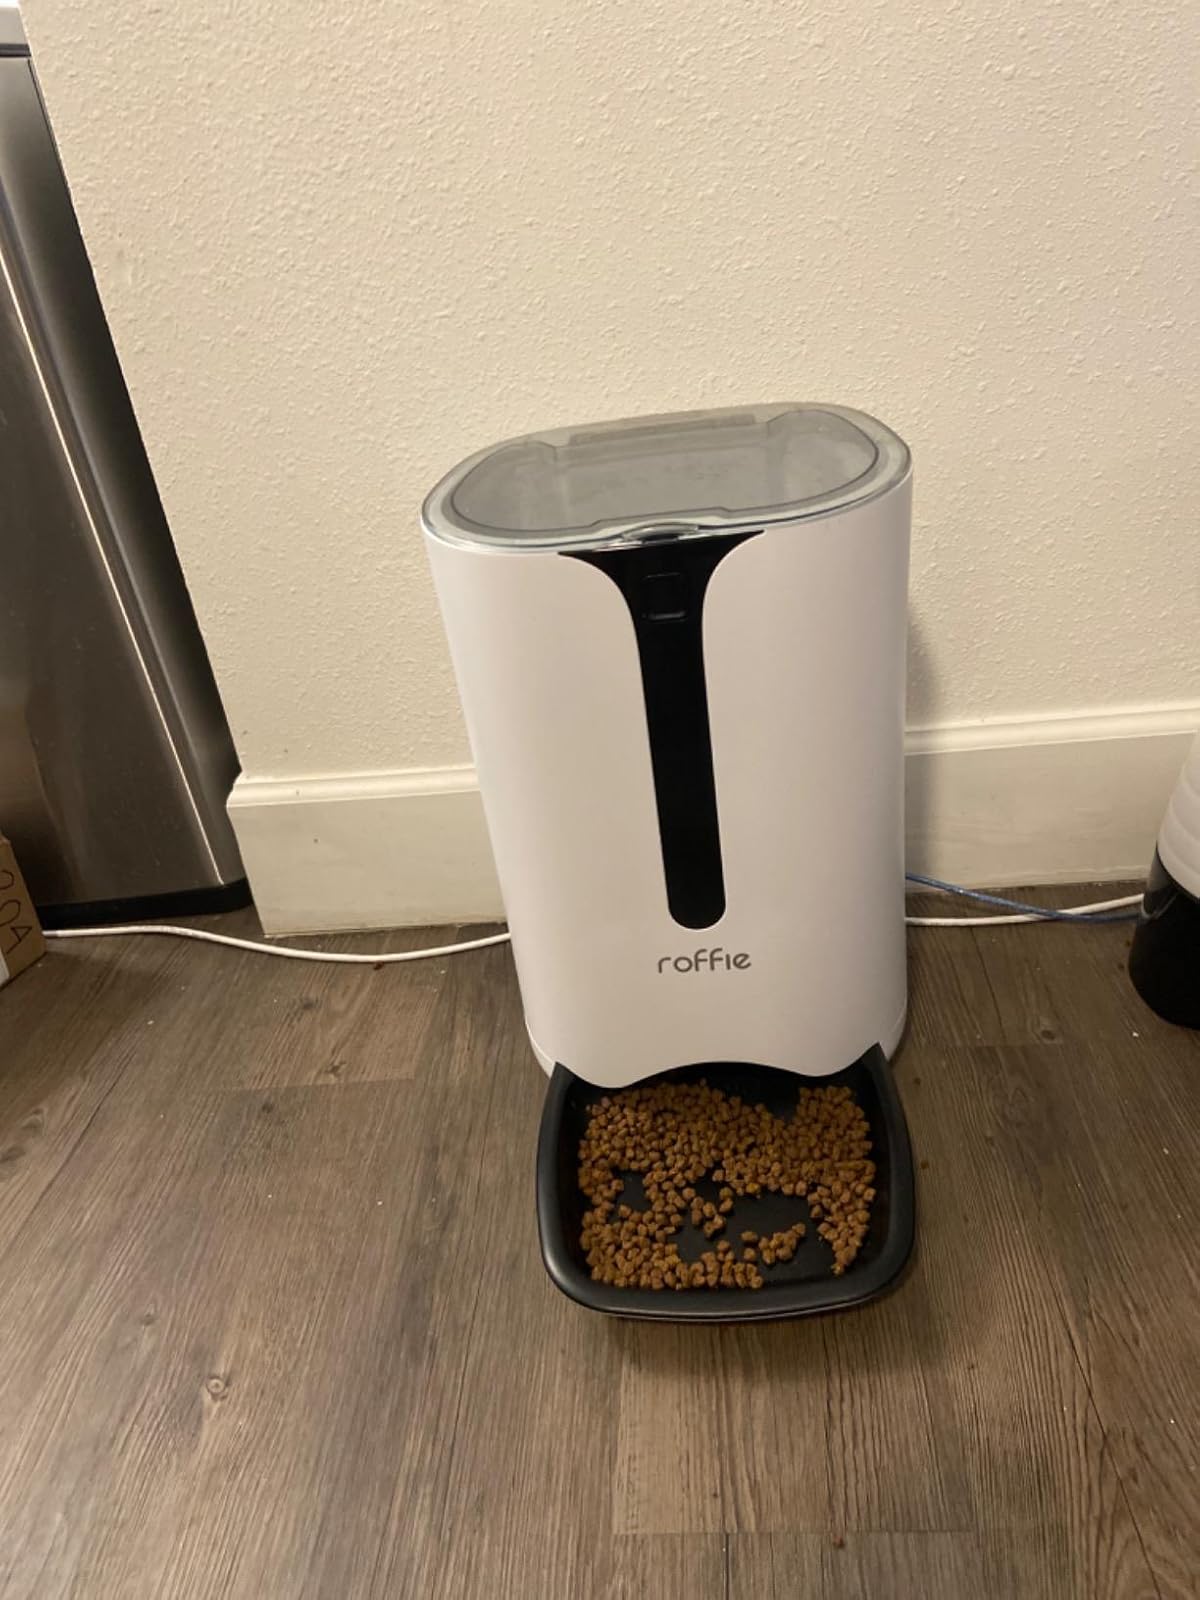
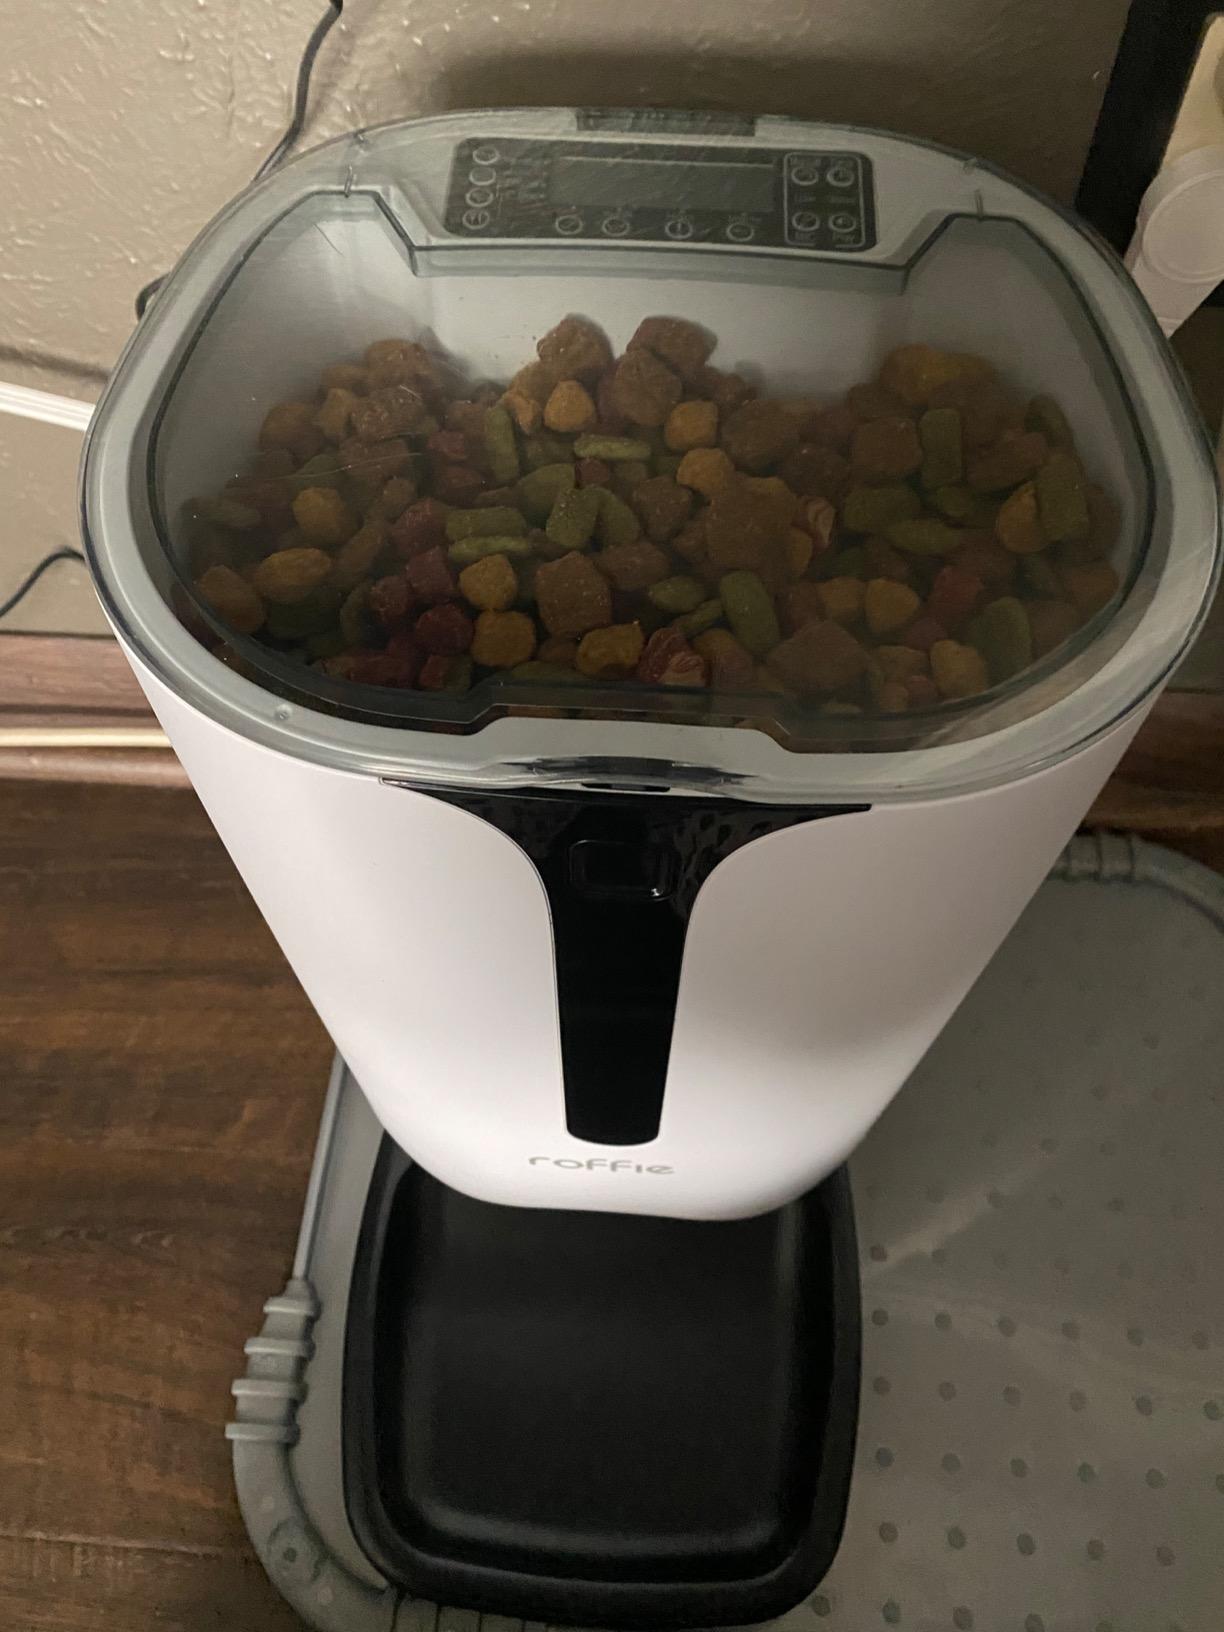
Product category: items_feeder
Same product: yes